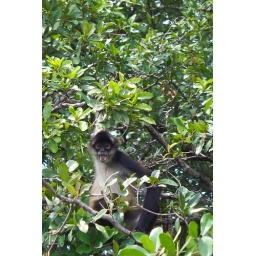
Two spider monkeys came over to investigate the tour boat as we drifted by on the New River.